Avicenna

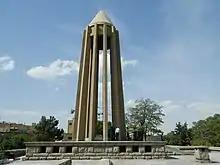
The Mausoleum of Avicenna, Hamadan, Iran

Avicenna was subsequently released, and went to Isfahan, where he was well received by Ala al-Dawla. In the words of Juzjani, the Kakuyid ruler gave Avicenna "the respect and esteem which someone like him deserved". Adamson also says that Avicenna's service under Ala al-Dawla "proved to be the most stable period of his life". Avicenna served as the advisor, if not vizier of Ala al-Dawla, accompanying him in many of his military expeditions and travels. Avicenna dedicated two Persian works to him, a philosophical treatise named "Danish-nama-yi Ala'i" ("Book of Science for Ala"), and a medical treatise about the pulse.